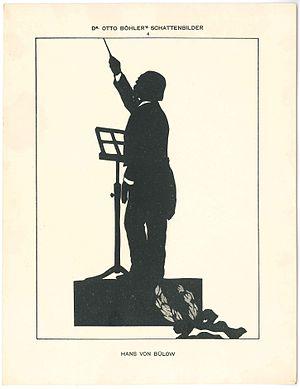
Otto Böhler est un artiste autrichien spécialisé dans les portraits en silhouette de nombreux grands chefs d'orchestre, compositeurs et pianistes de son temps.